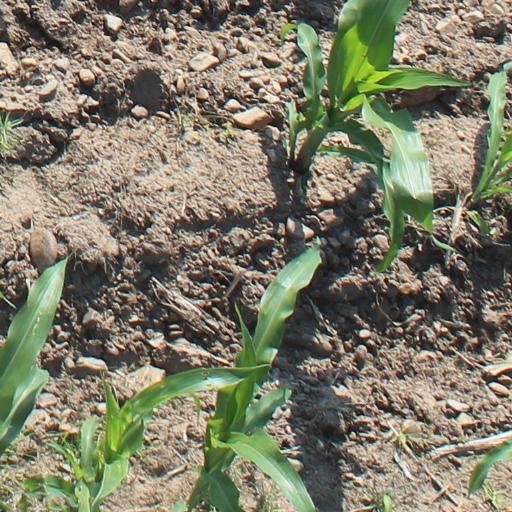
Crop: maize; corn